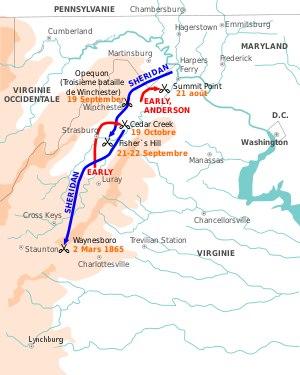
Les campagnes de la vallée de Shenandoah de 1864 sont un ensemble de mouvements de troupes et de batailles qui ont eu lieu dans la vallée de Shenandoah en Virginie, de mai à octobre 1864. De nombreux historiens militaires divisent cette période en trois « campagnes » distinctes.